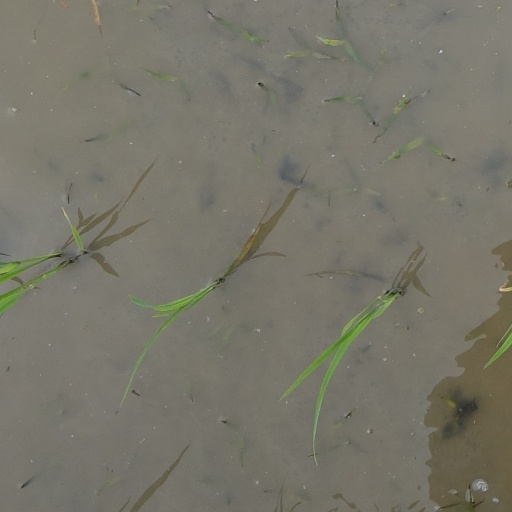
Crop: rice